Charlie Walker (footballer, born 1990)

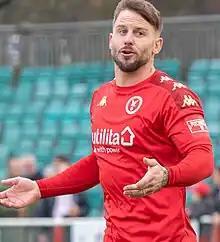
Whitehawk forward Charlie Walker playing against Lewes in November 2023

Charlie Walker (born 8 March 1990) is an English semi-professional footballer who plays as a striker for club Whitehawk.